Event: Nepal Earthquake
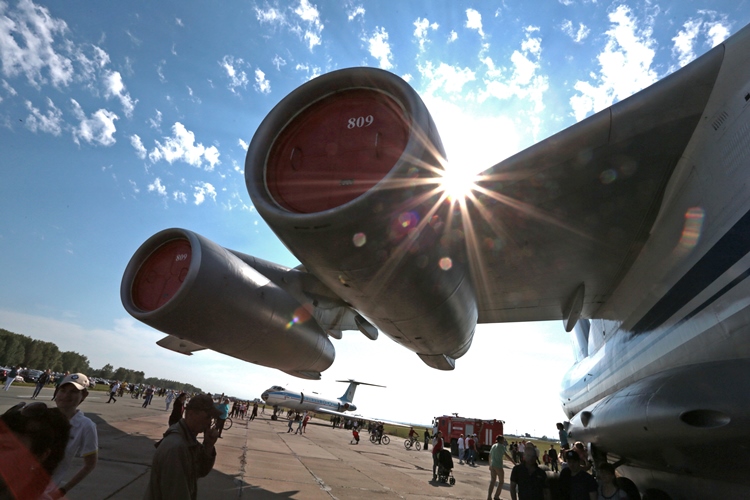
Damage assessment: no_damage